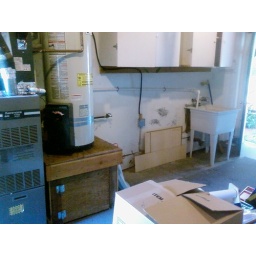
The furnace, water heater, W/D hookups, and the utility sink in the garage